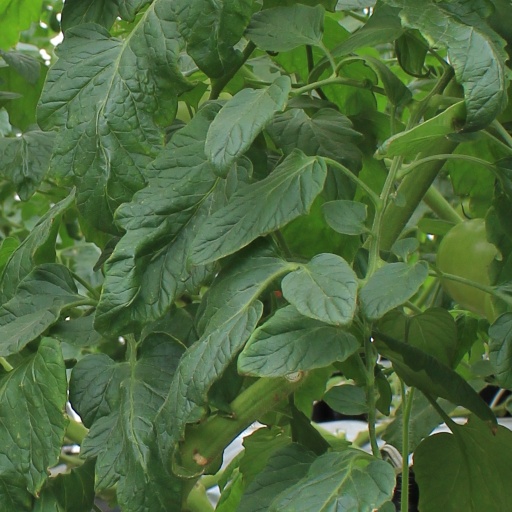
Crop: tomato